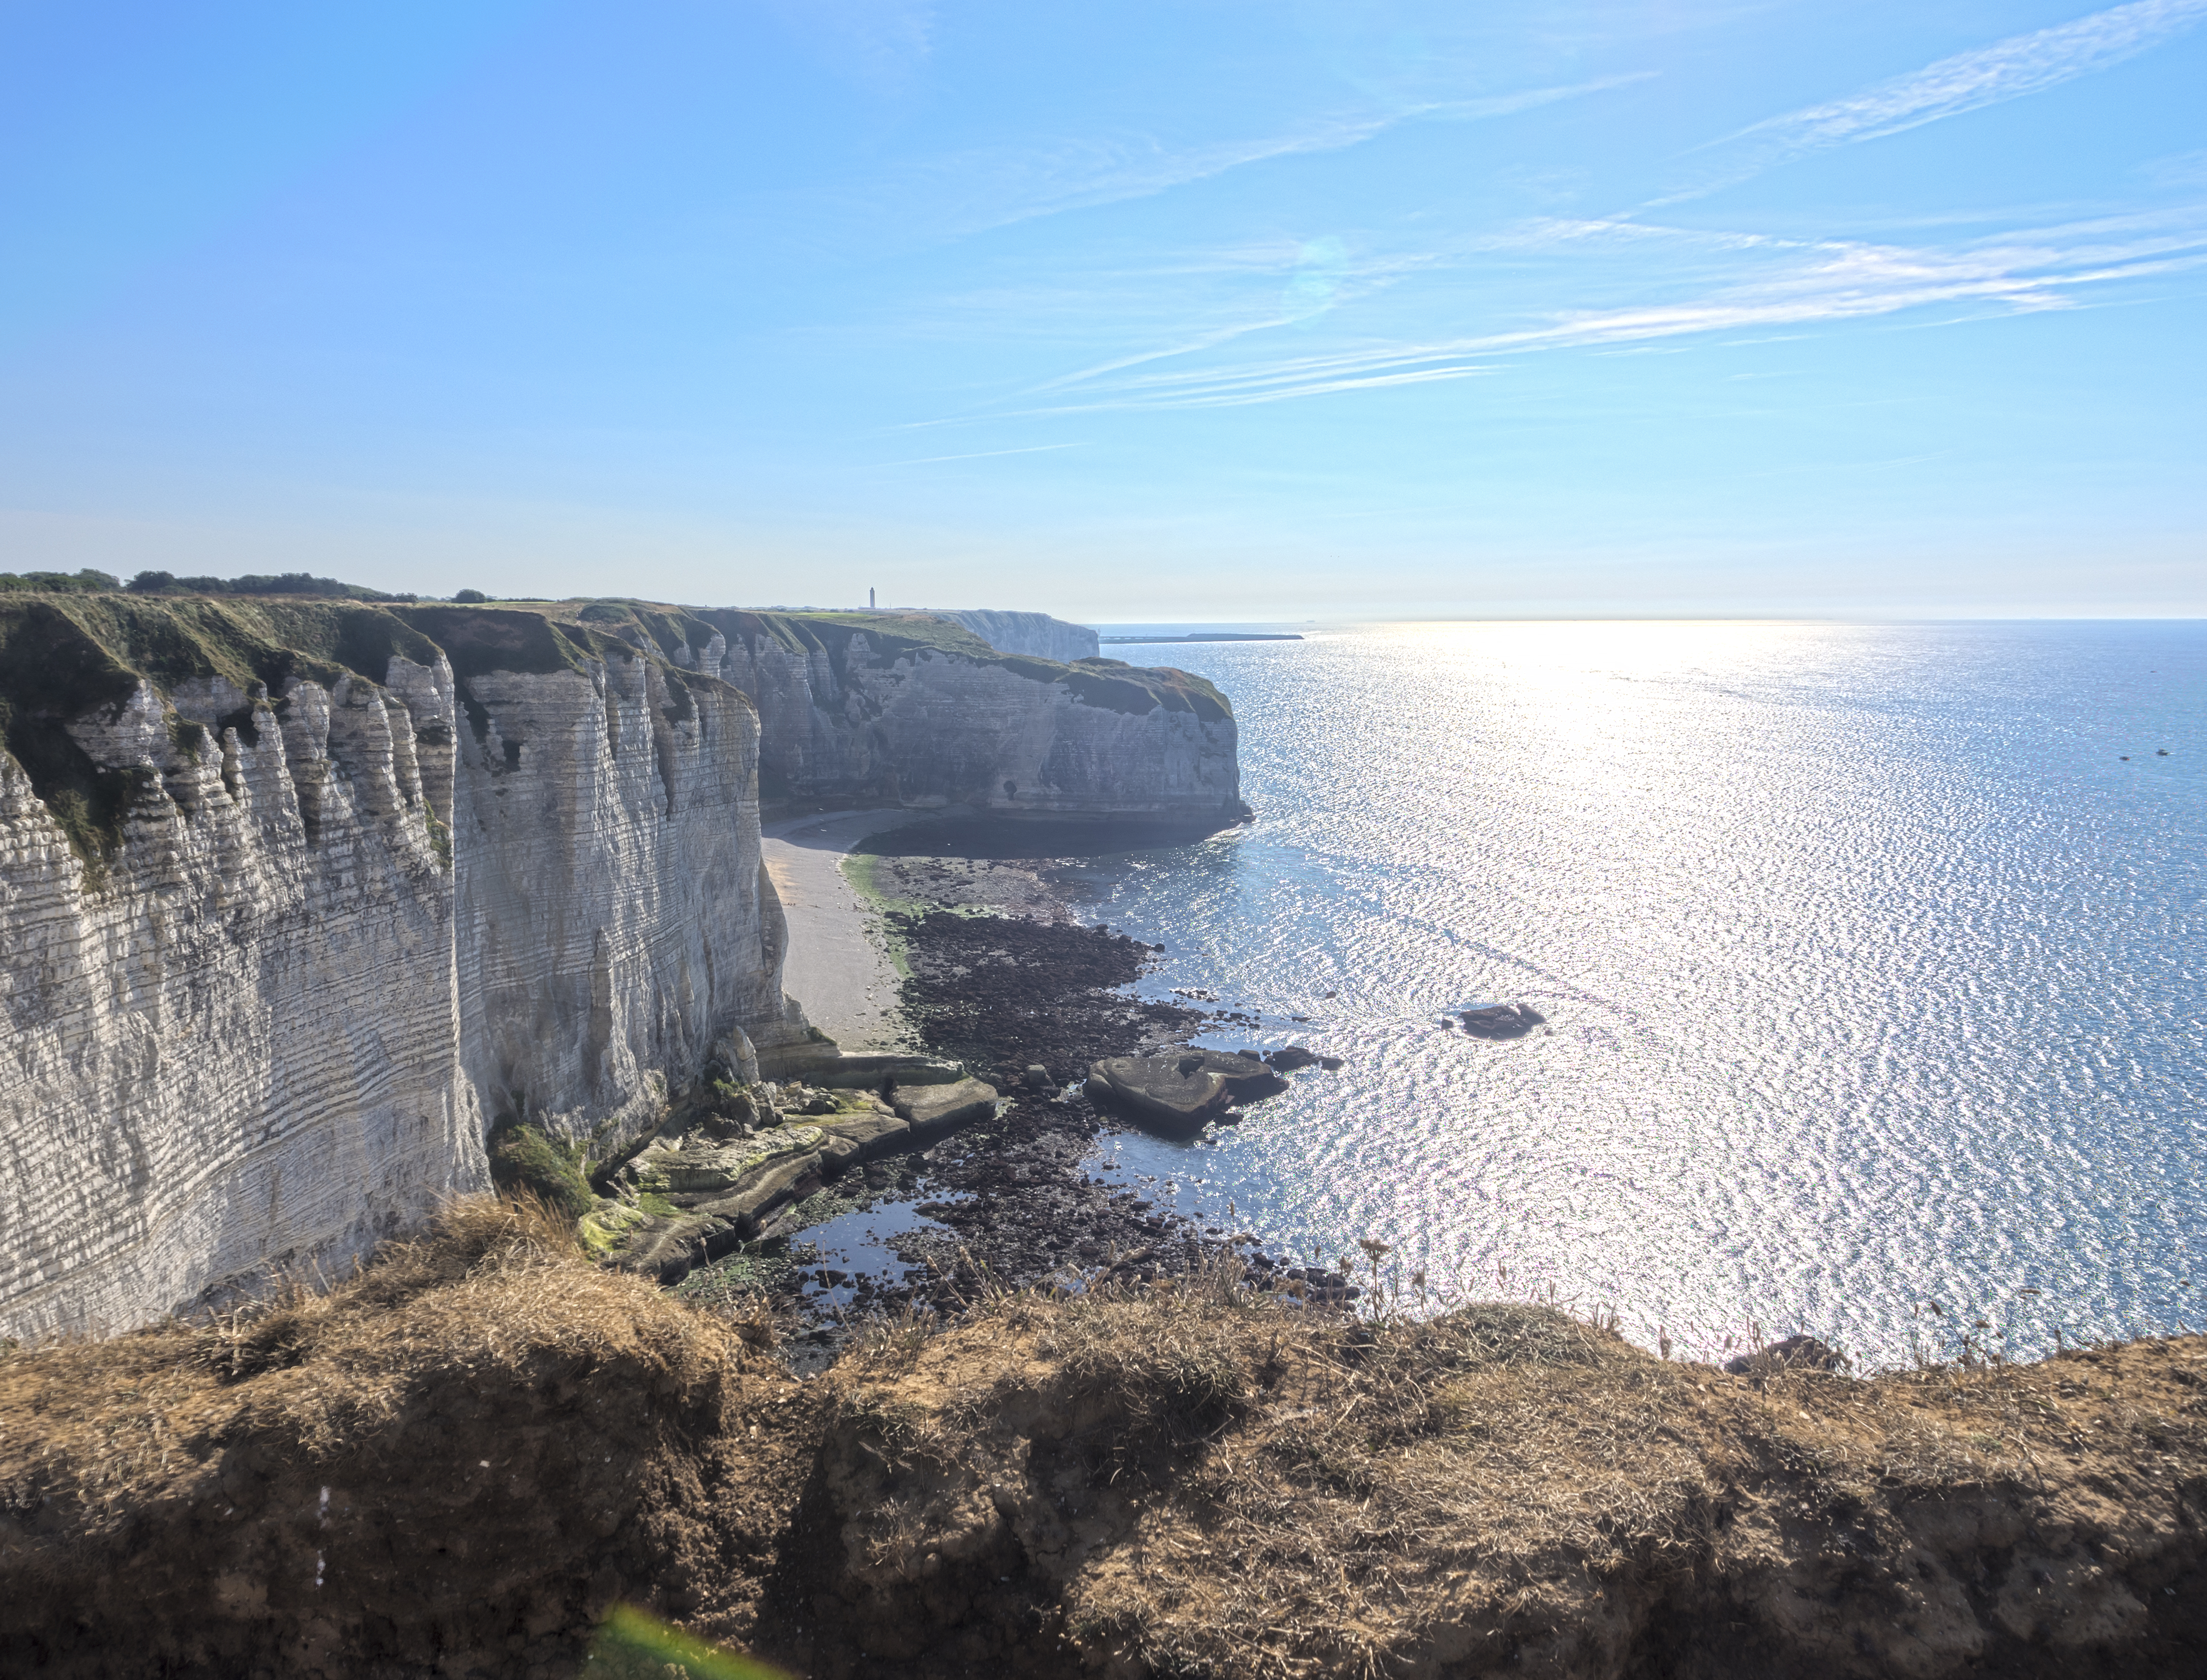
beach, landscape, sea, coast, water, nature, rock, ocean, light, sky, sunshine, sun, shore, summer, cliff, france, bay, blue, reservoir, terrain, body of water, clouds, geology, chalk, cliffs, em5, olympus, reflections, lowtide, omd, normandie, cape, sunglow, etretat, landform